Spanish sparrow

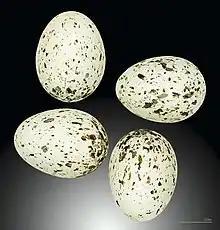
Eggs

The Spanish sparrow is strongly gregarious, flocking and breeding in groups. In the winter, it mostly wanders nomadically or makes regular migrations.